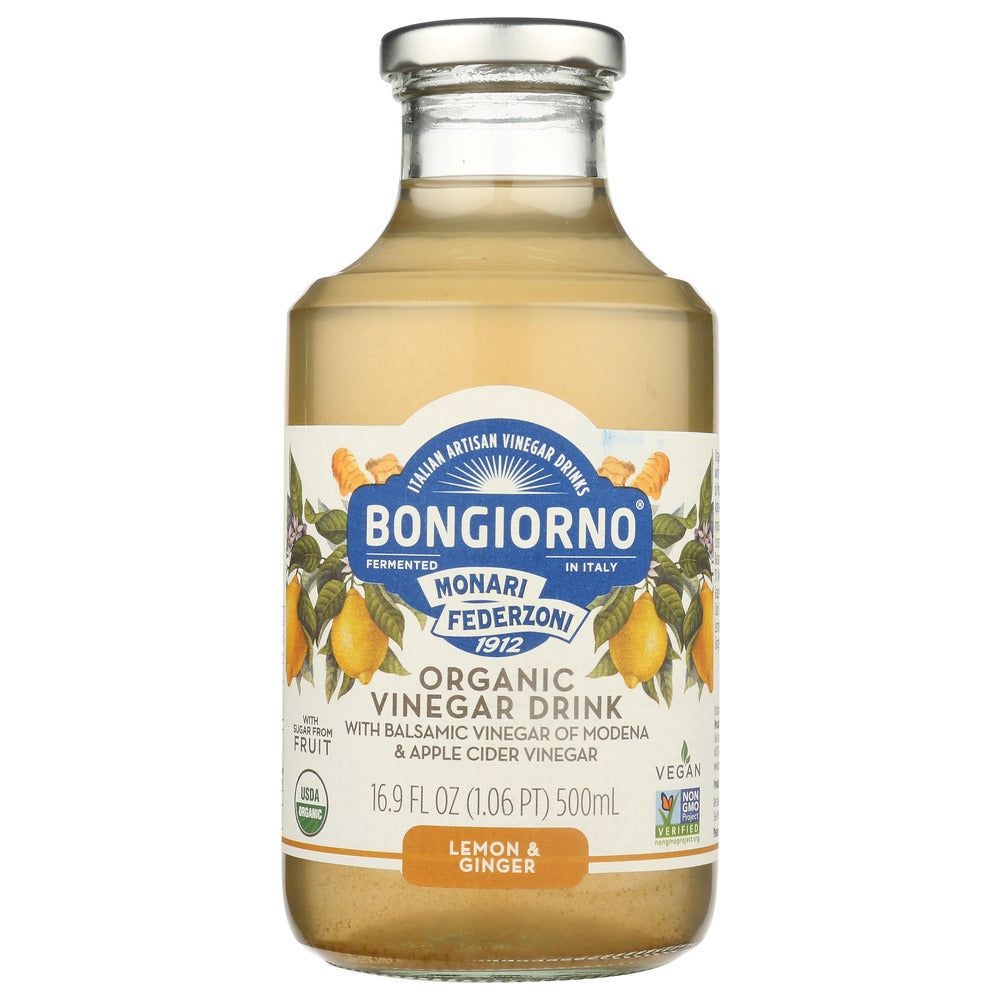
BONGIORNO: Organic Vinegar Drink Lemon and Ginger, 16.9 fo
The Balsamic Vinegar of Modena and Apple Cider Vinegar are the main ingredients of drinks that feature also typical Italian fruit juices and natural flavours. And this is without counting all the essential characteristics for a healthy product: organic, detox, vegan, low calories per serving , gluten free, refreshing, naturally sweet, GMO-free, artisanal, and, above all, good!
Brand: BONGIORNO
Category: Food, Beverages & Tobacco > Beverages > Vinegar Drinks